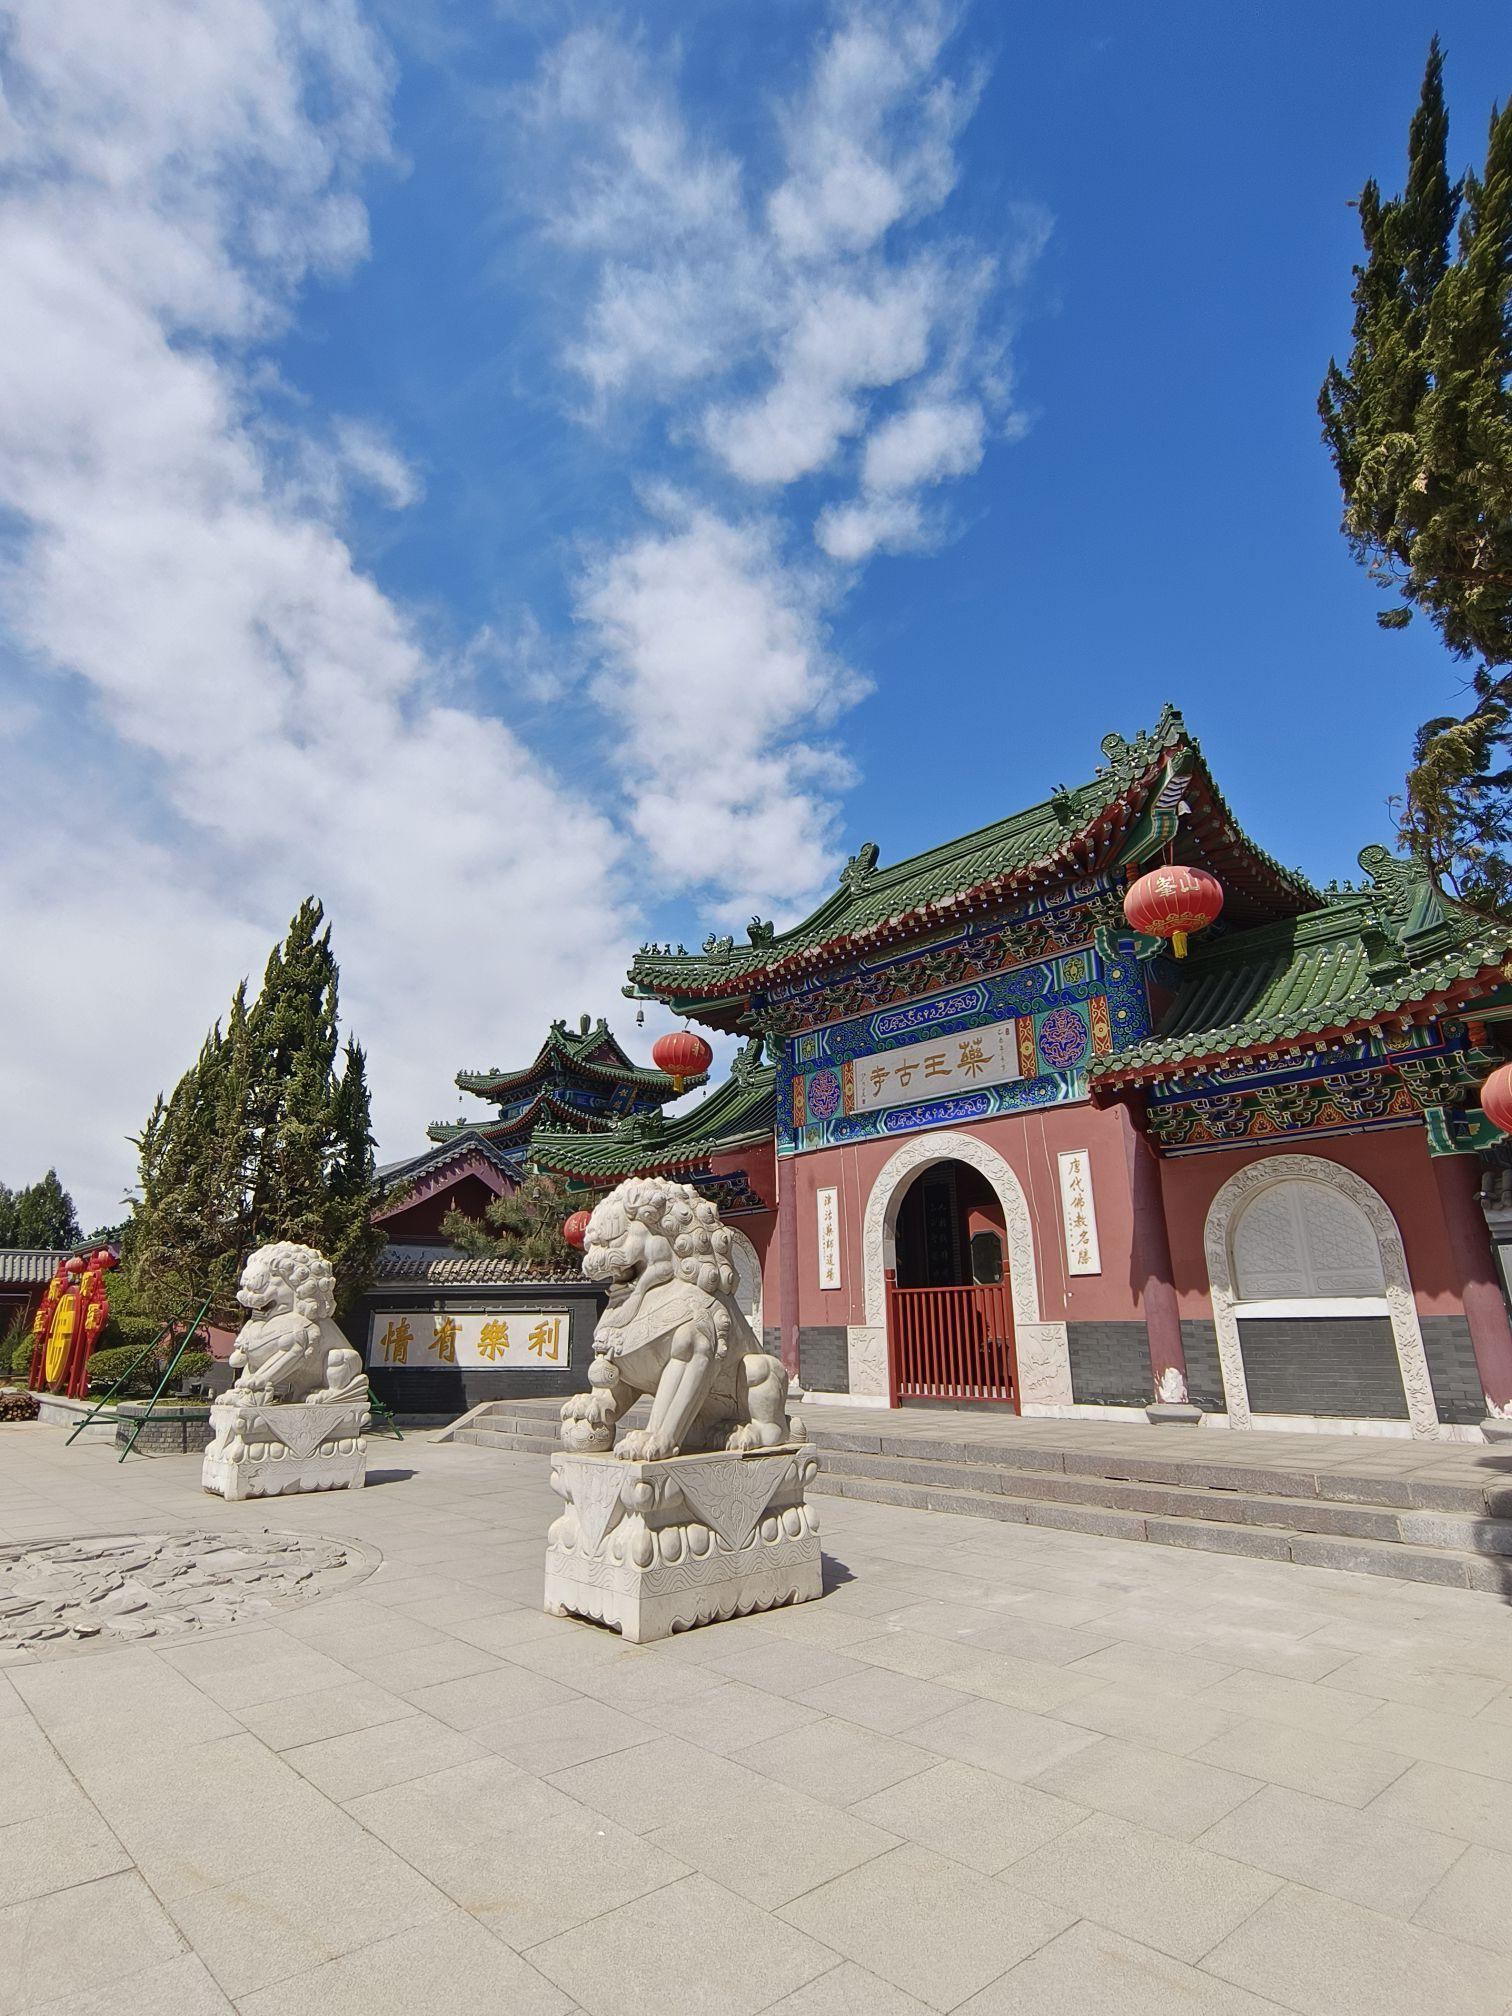
地标名称：峰山药王古寺
所在城市：天津市·西青区